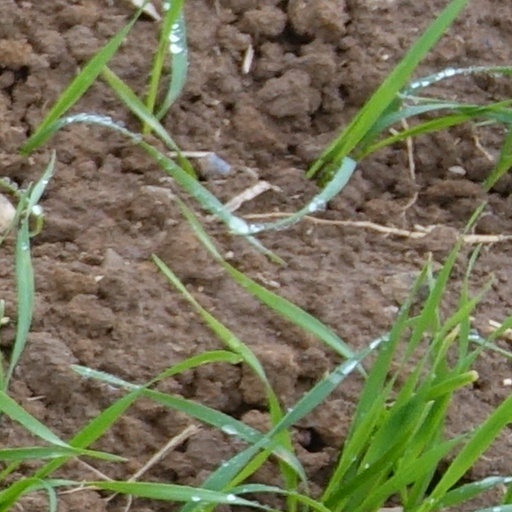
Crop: wheat